Christian Coleman

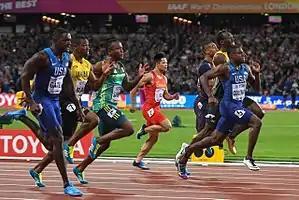
Coleman (right) running in the 2017 World Championships 100 m final

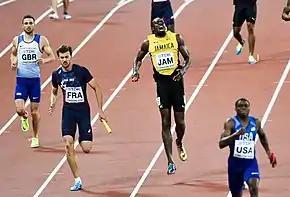
Coleman (right) running in the 2017 World Championships 4 × 100 m final

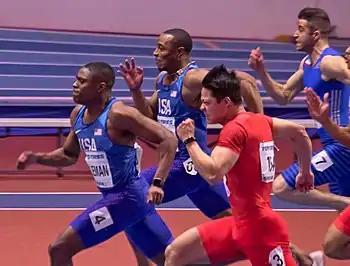
Coleman (left) winning the 60 m final at the 2018 World Indoor Championships

2017 would prove to be Coleman's big breakthrough on the international scene. After winning the 100 meters and the 200 meters at the NCAA Outdoor Championships, he turned pro; signing a contract with Nike. At the U.S. Championships in Sacramento, California; Coleman claimed second place in the 100 meters, running 9.98 s, behind Justin Gatlin's 9.95 s. Coleman also competed in the 200 meters, again finishing in second, behind Ameer Webb.